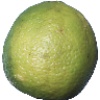
Label: limes